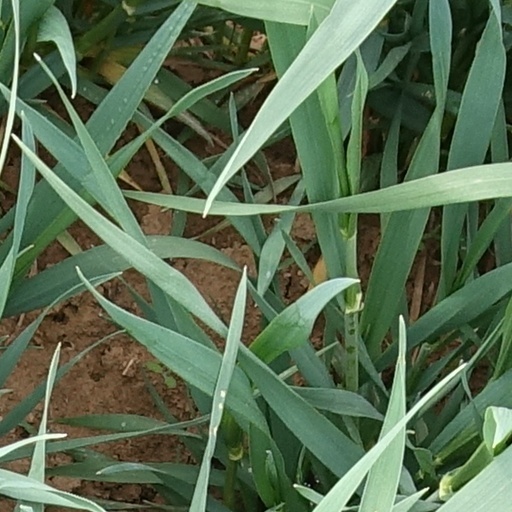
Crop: wheat